Dogdyke railway station

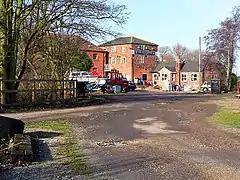
Former Dogdyke station buildings are now a marina and night club

Dogdyke railway station was a station on the former Great Northern Railway between Boston and Lincoln.